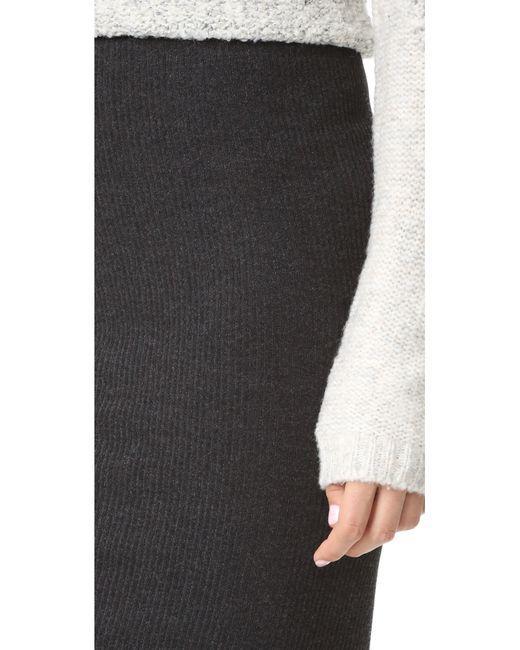
Slim Fit Bürokleidung schwarzer Rock für Frauen